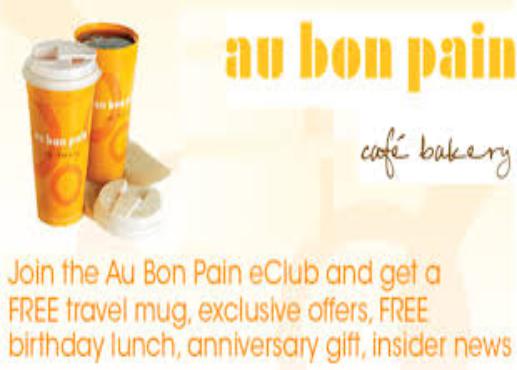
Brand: Au Bon Pain
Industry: Food